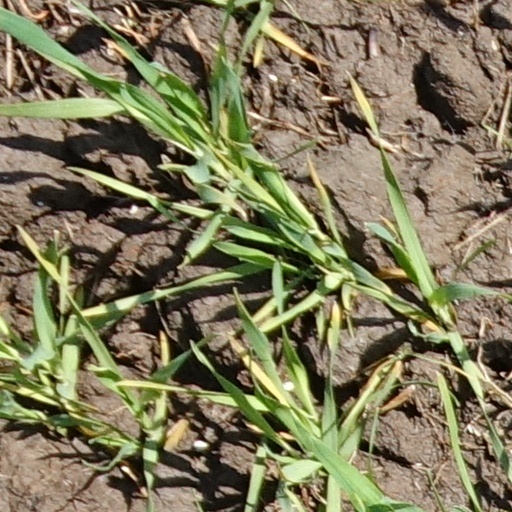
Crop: wheat